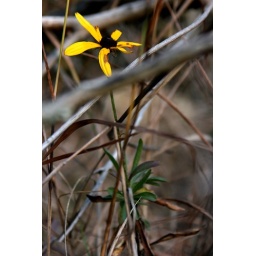
in a cedar field, surrounded by dead brown grass, this lone flower had petals and green leaves.